Zhang Qian

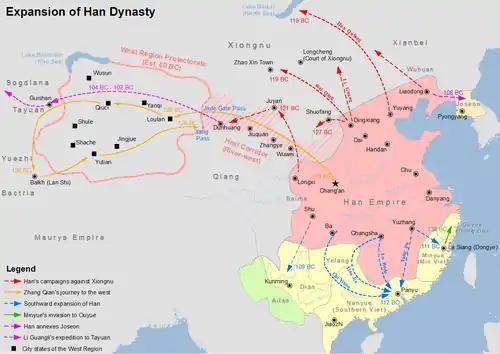
Zhang Qian's travels to the west

The reports of Zhang Qian's travels are quoted extensively in the 1st century BC Chinese historic chronicles "Records of the Great Historian" (Shiji) by Sima Qian. Zhang Qian visited directly the kingdom of Dayuan in Fergana, the territories of the Yuezhi in Transoxiana, the Bactrian country of Daxia with its remnants of Greco-Bactrian rule, and Kangju. He also made reports on neighbouring countries that he did not visit, such as Anxi (Arsacid territories), Tiaozhi (條支/条支) (Seleucid Empire in Mesopotamia), Shendu (India) and the Wusun.